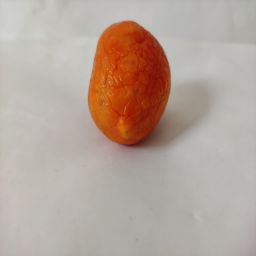
Crop: Tomato
Quality: Old